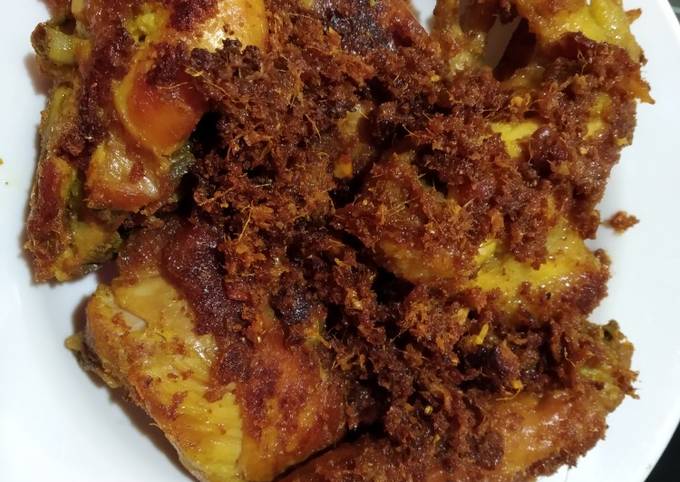
Label: ayam_goreng